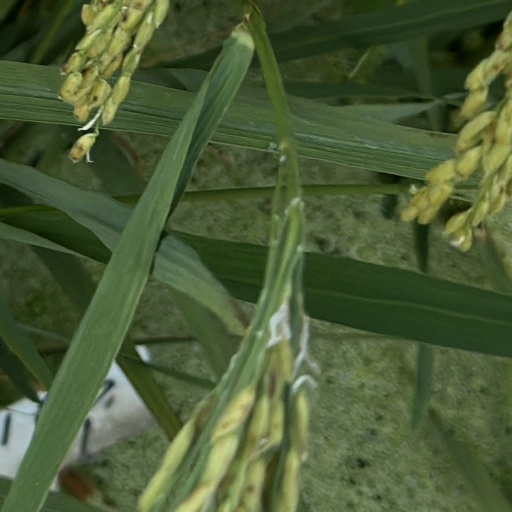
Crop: rice